Muhammad Pervaiz Malik

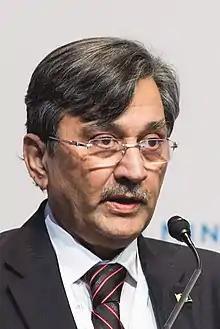
Malik in 2017

Muhammad Pervaiz Malik (18 November 1948 – 11 October 2021) was a Pakistani politician who had been a member of the National Assembly of Pakistan since 13 August 2018 until his death in 2021. Previously, he was a member of the National Assembly between 1997 and May 2018. He served as Minister for Commerce and Textile, in Abbasi Cabinet from August 2017 to May 2018.